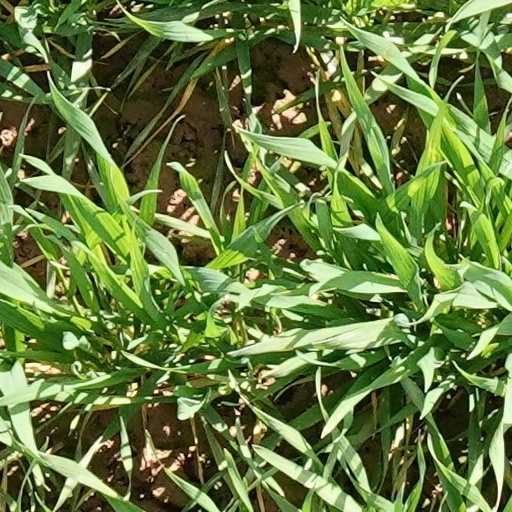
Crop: wheat